Kevinho

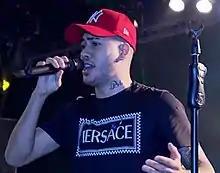
Kevinho in 2019

He began his career in 2012, promoting his songs on the internet, highlighting the song "Tá Bombando É". Earlier in his career, Kevinho was a member of KL Produtora and appeared as a guest participant in several clips released by other artists of the producer. In 2016, he became a member of KondZilla Records and in May released his first hit single, "Elas Gostam" featuring MC Davi. In September, he released the single "Tumbalutum", a song that made the artist invited to participate in several television programs. In March 2017, the single "Turutum" was released.